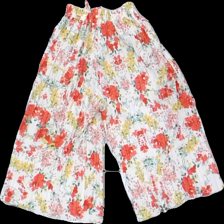
View: back
Type: Trousers
Category: Children
Brand: Zara
Colors: White, Red, Yellow, Green
Material: 100% polyester
Pattern: Floral print
Cut: Regular
Size: 116
Season: All
Price range: 50-100
Recommended usage: Reuse
Description: byxor med blomtryck